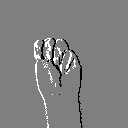
ASL letter: m